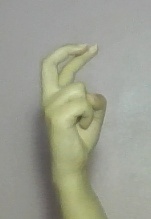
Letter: zay